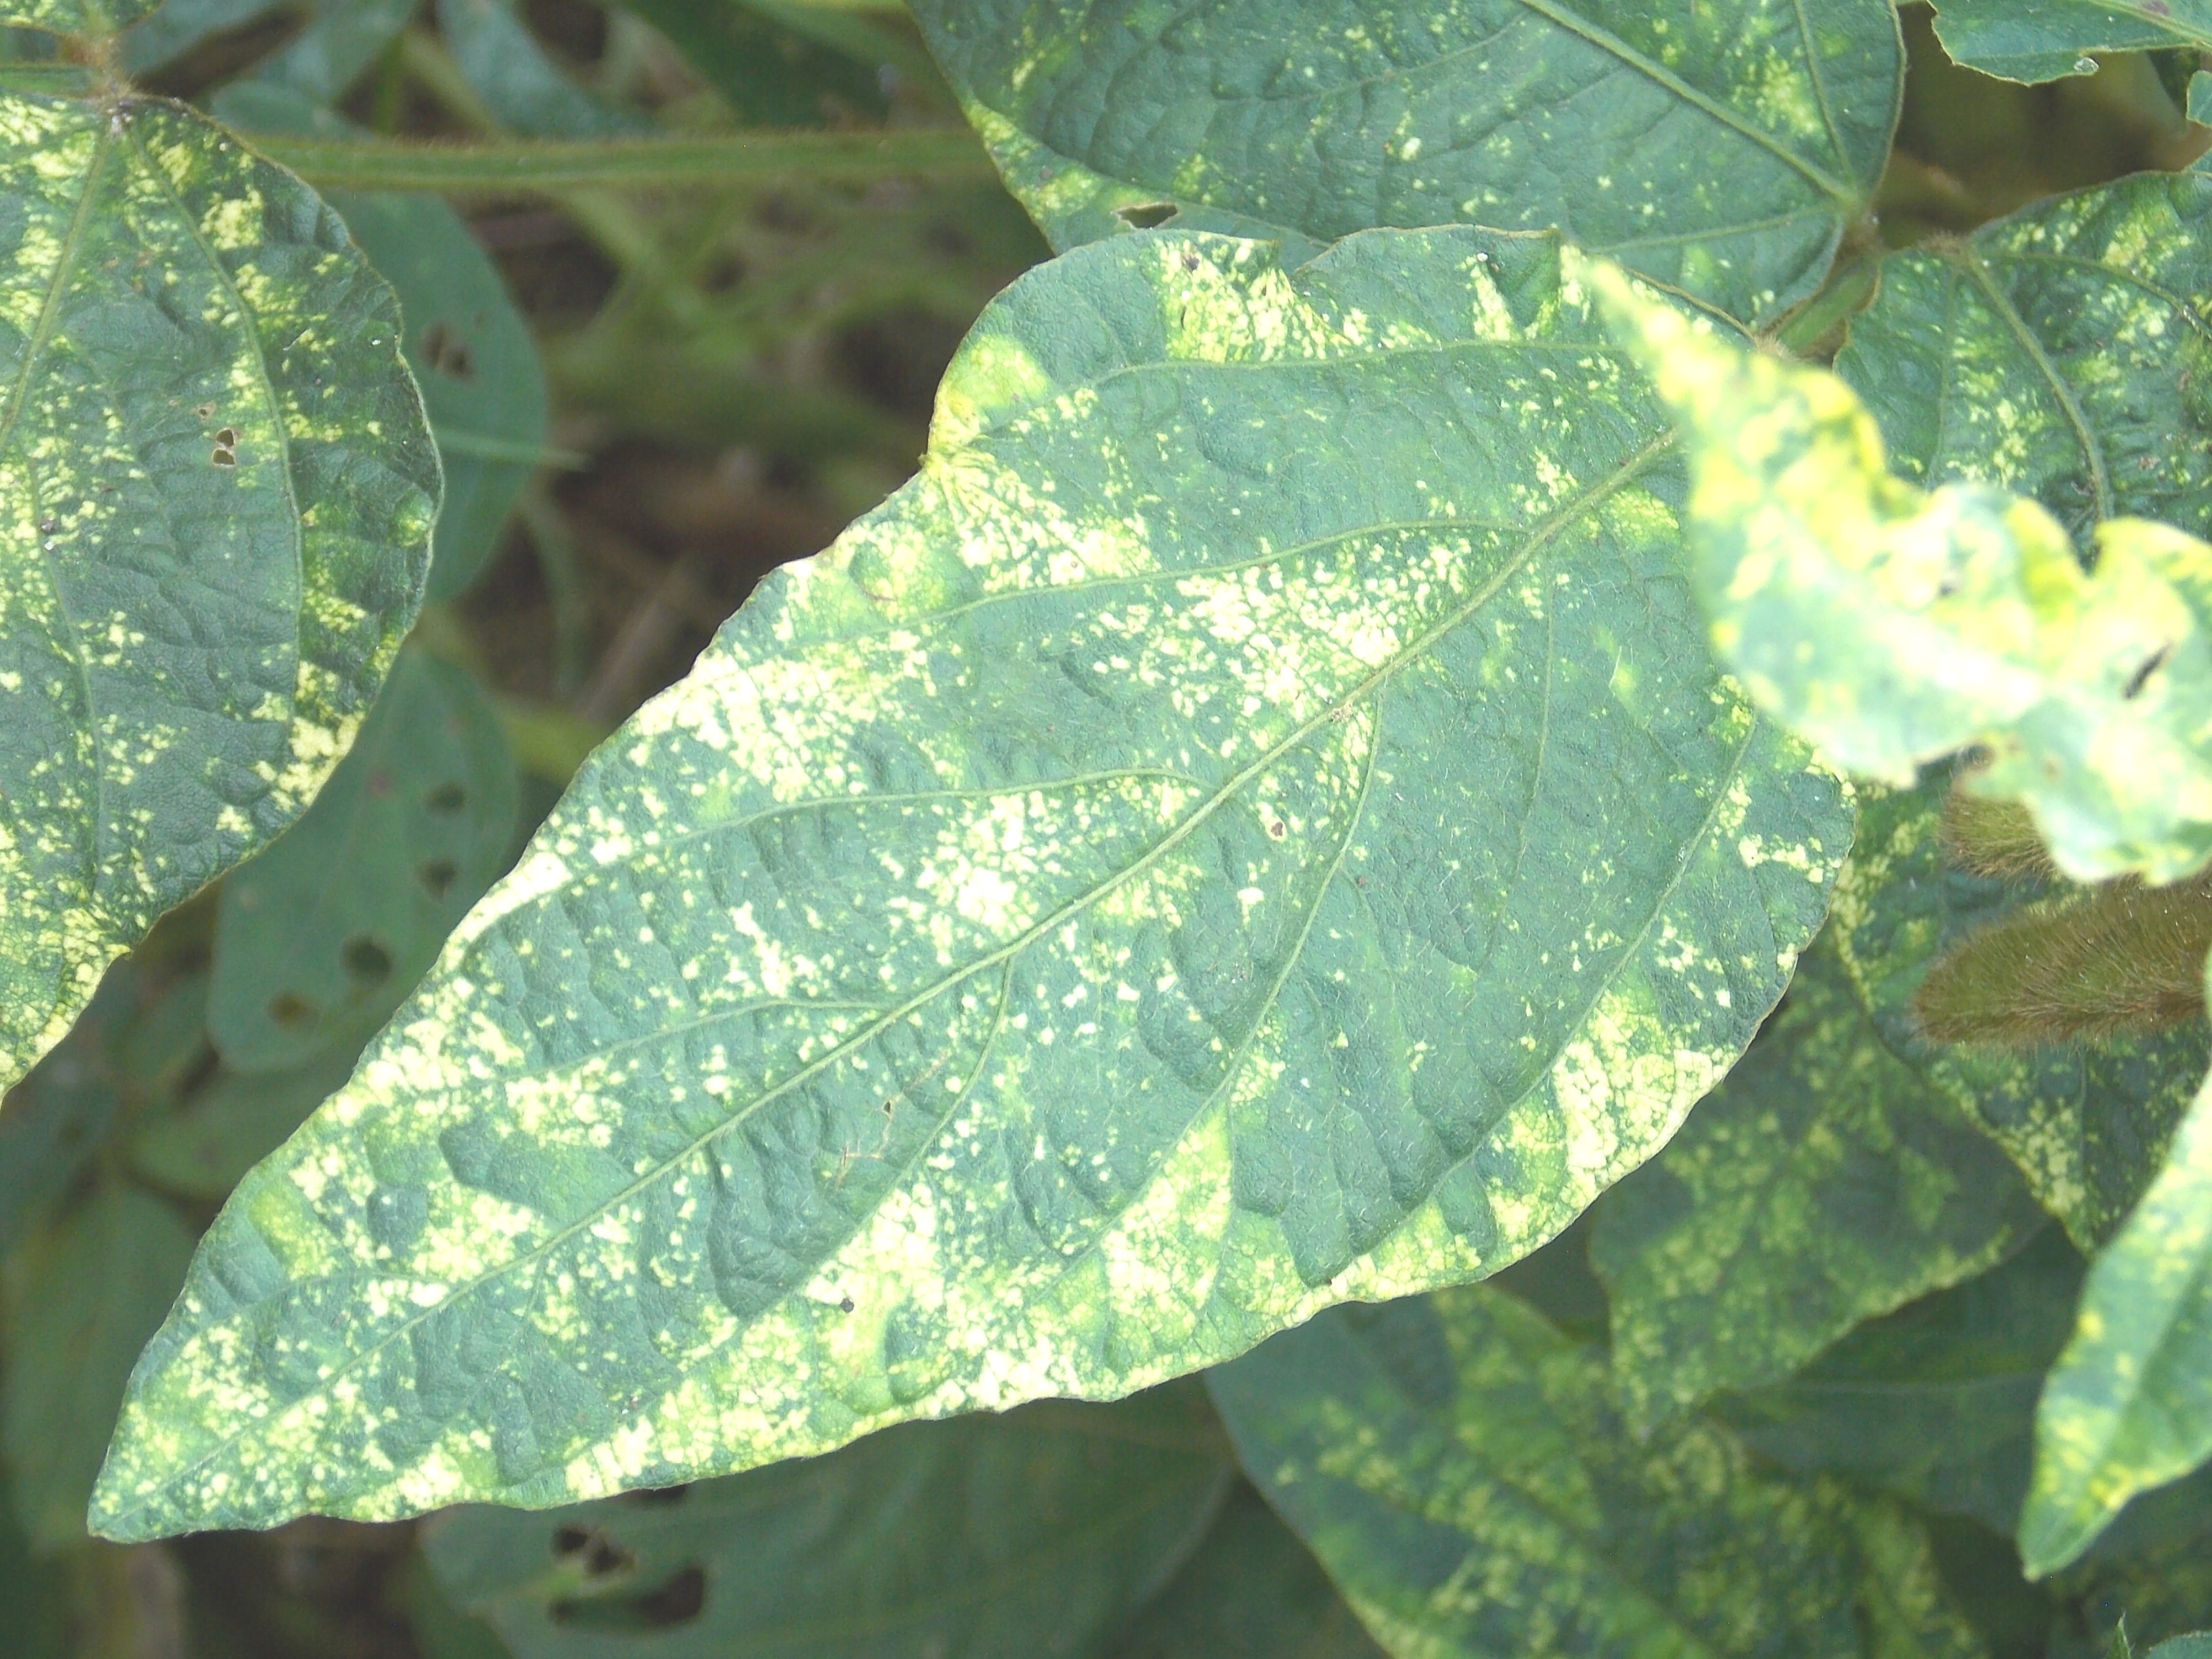
Label: Disease